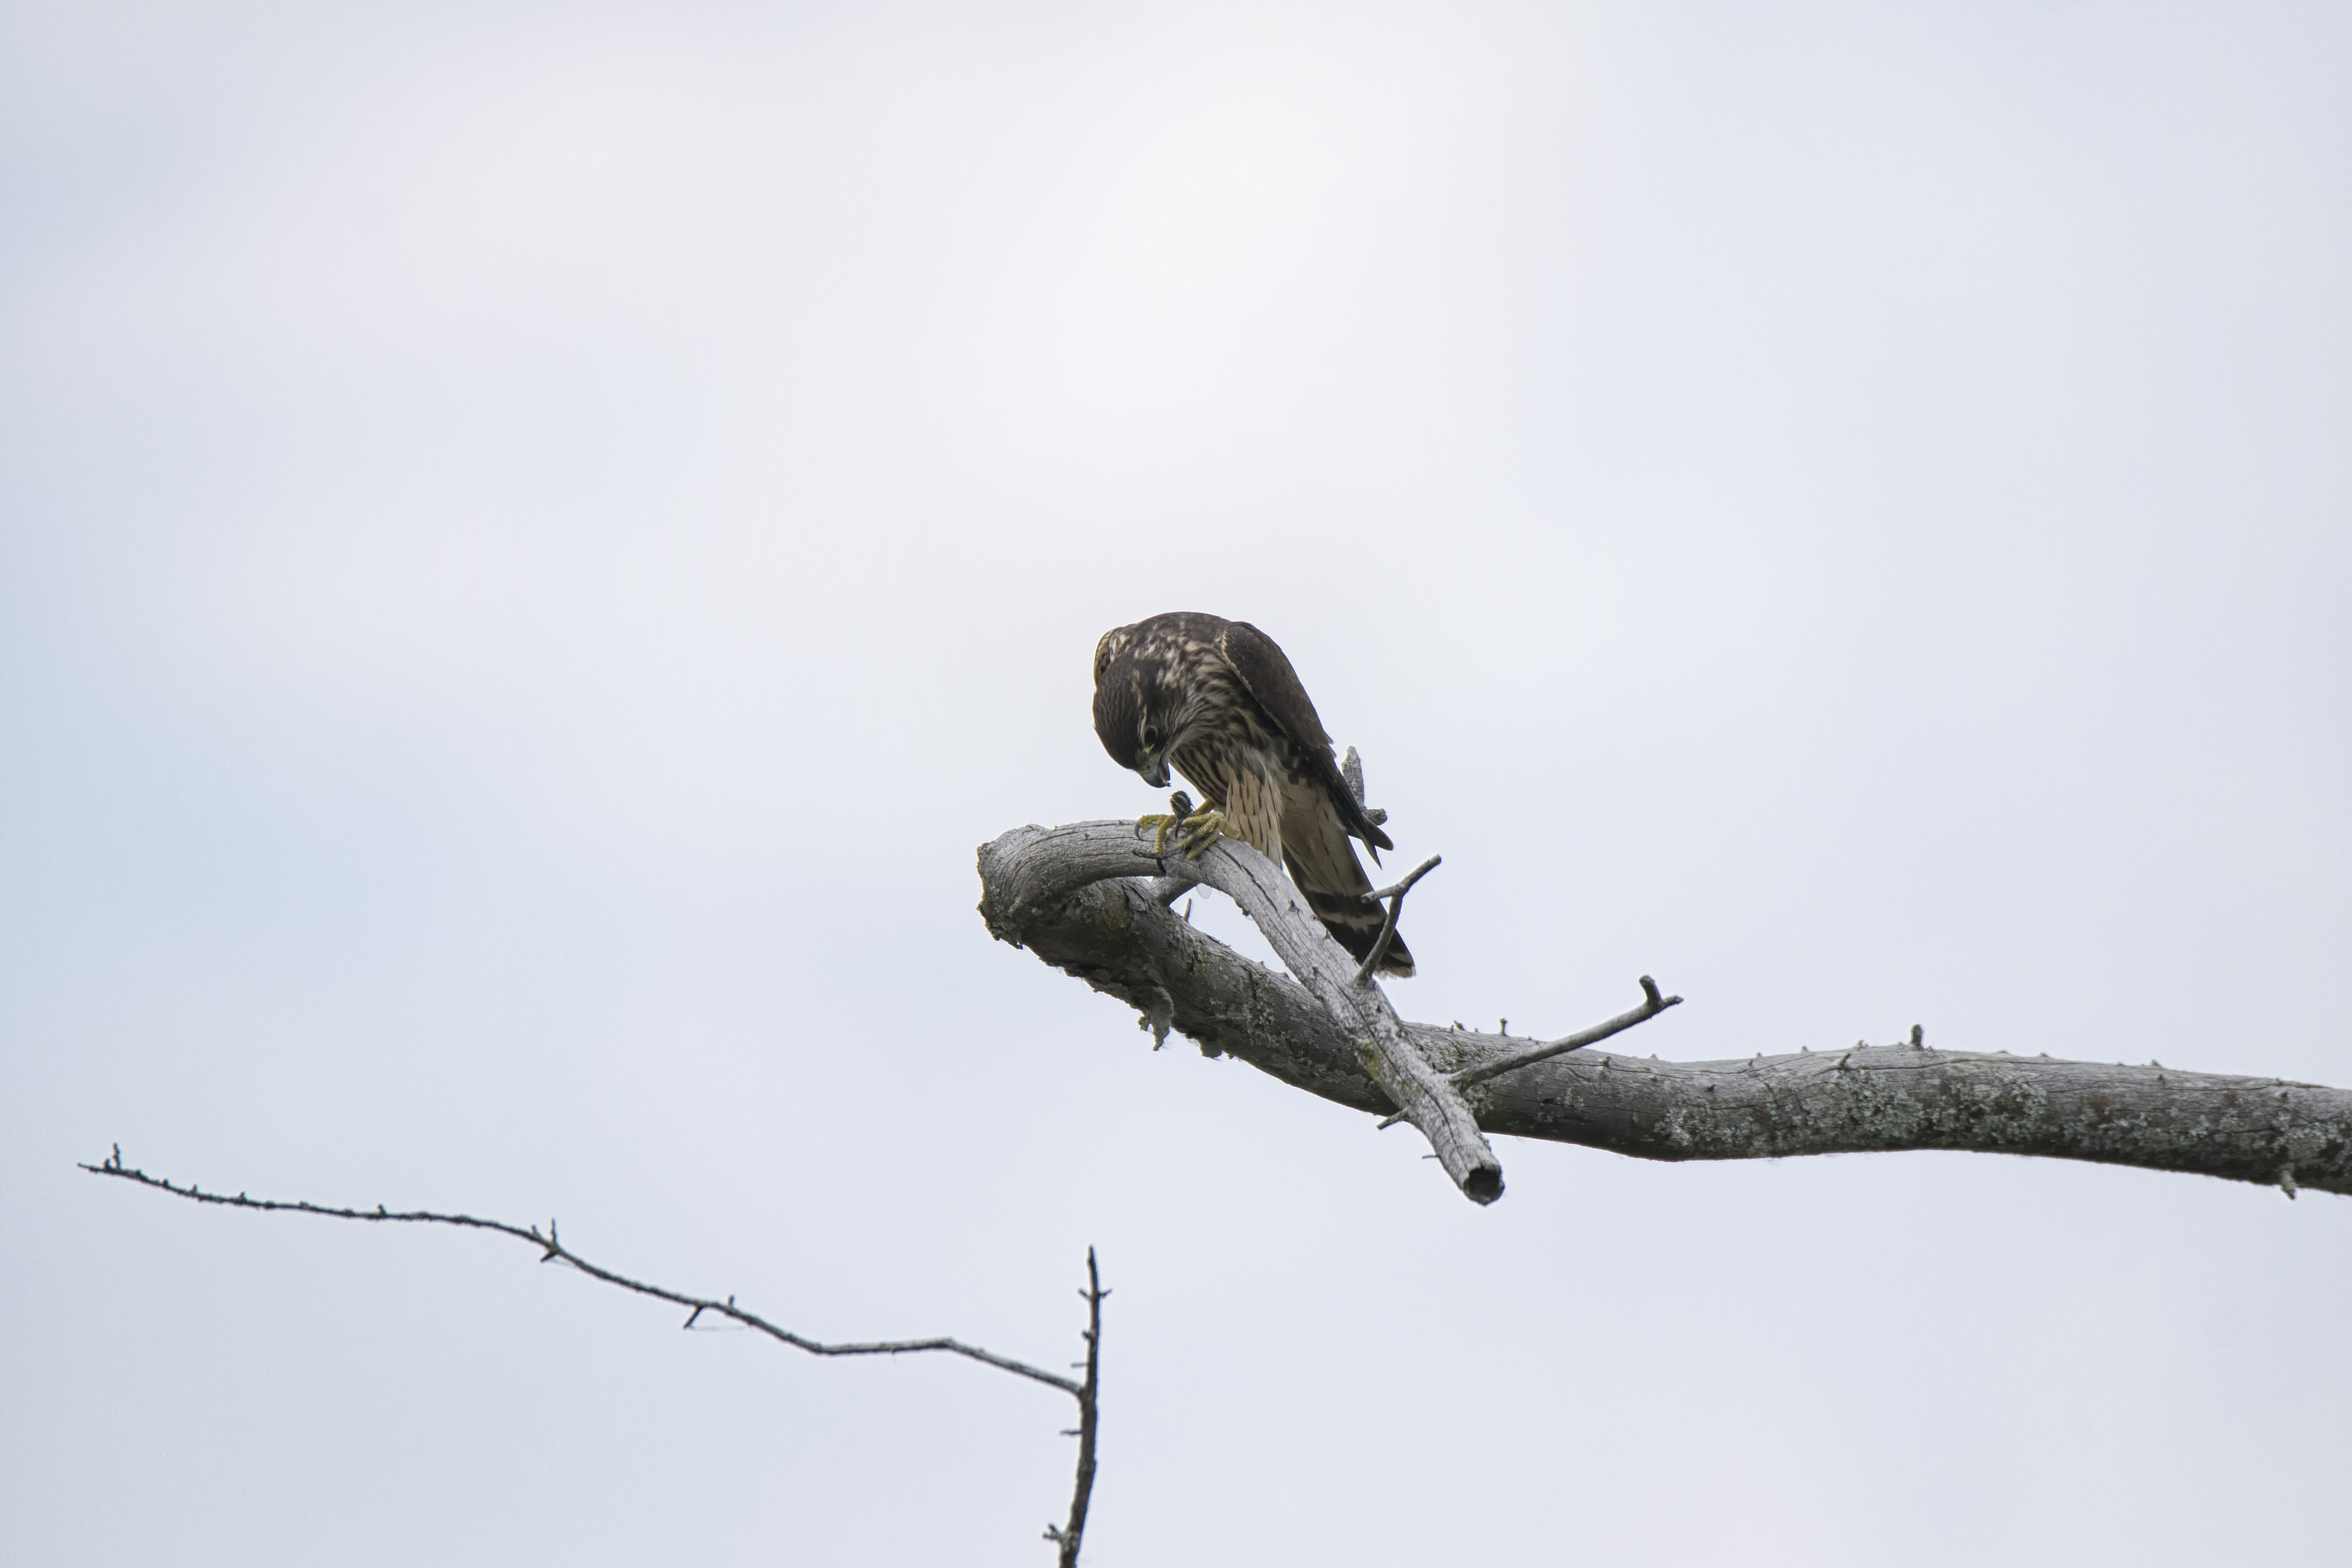
branch, bird, eagle, fauna, bird of prey, canada, vertebrate, quebec, sherbrooke, oiseau, faucon, merillon, merlin